VFA-82

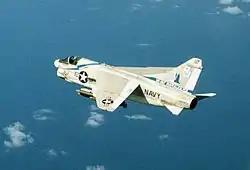
VA-82 A-7C over Vietnam

The Marauders transitioned to the A-7E in August 1970, but in late spring of 1972, VA-82 was forced to revert to the A-7C due to unexpected problems with the A-7E's TF-41 engines. The Marauders then deployed from June 1972 to March 1973 aboard USS "America" for a ten-month combat cruise.